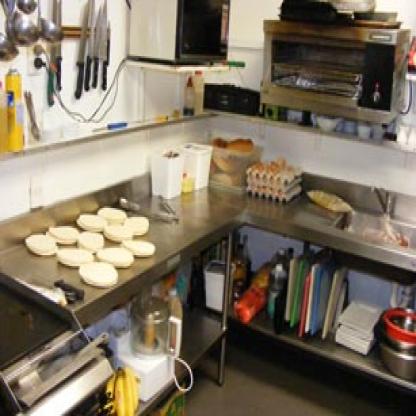
Scene: Indoor